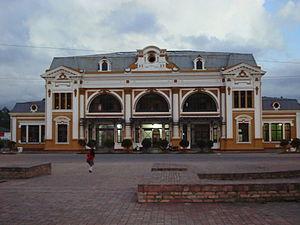
Chiquinquirá est une municipalité située dans le département de Boyacá, en Colombie.
Cet article liste les monuments nationaux du Boyacá, en Colombie. Au 25 septembre 2013, 66 monuments nationaux étaient recensés dans ce département.